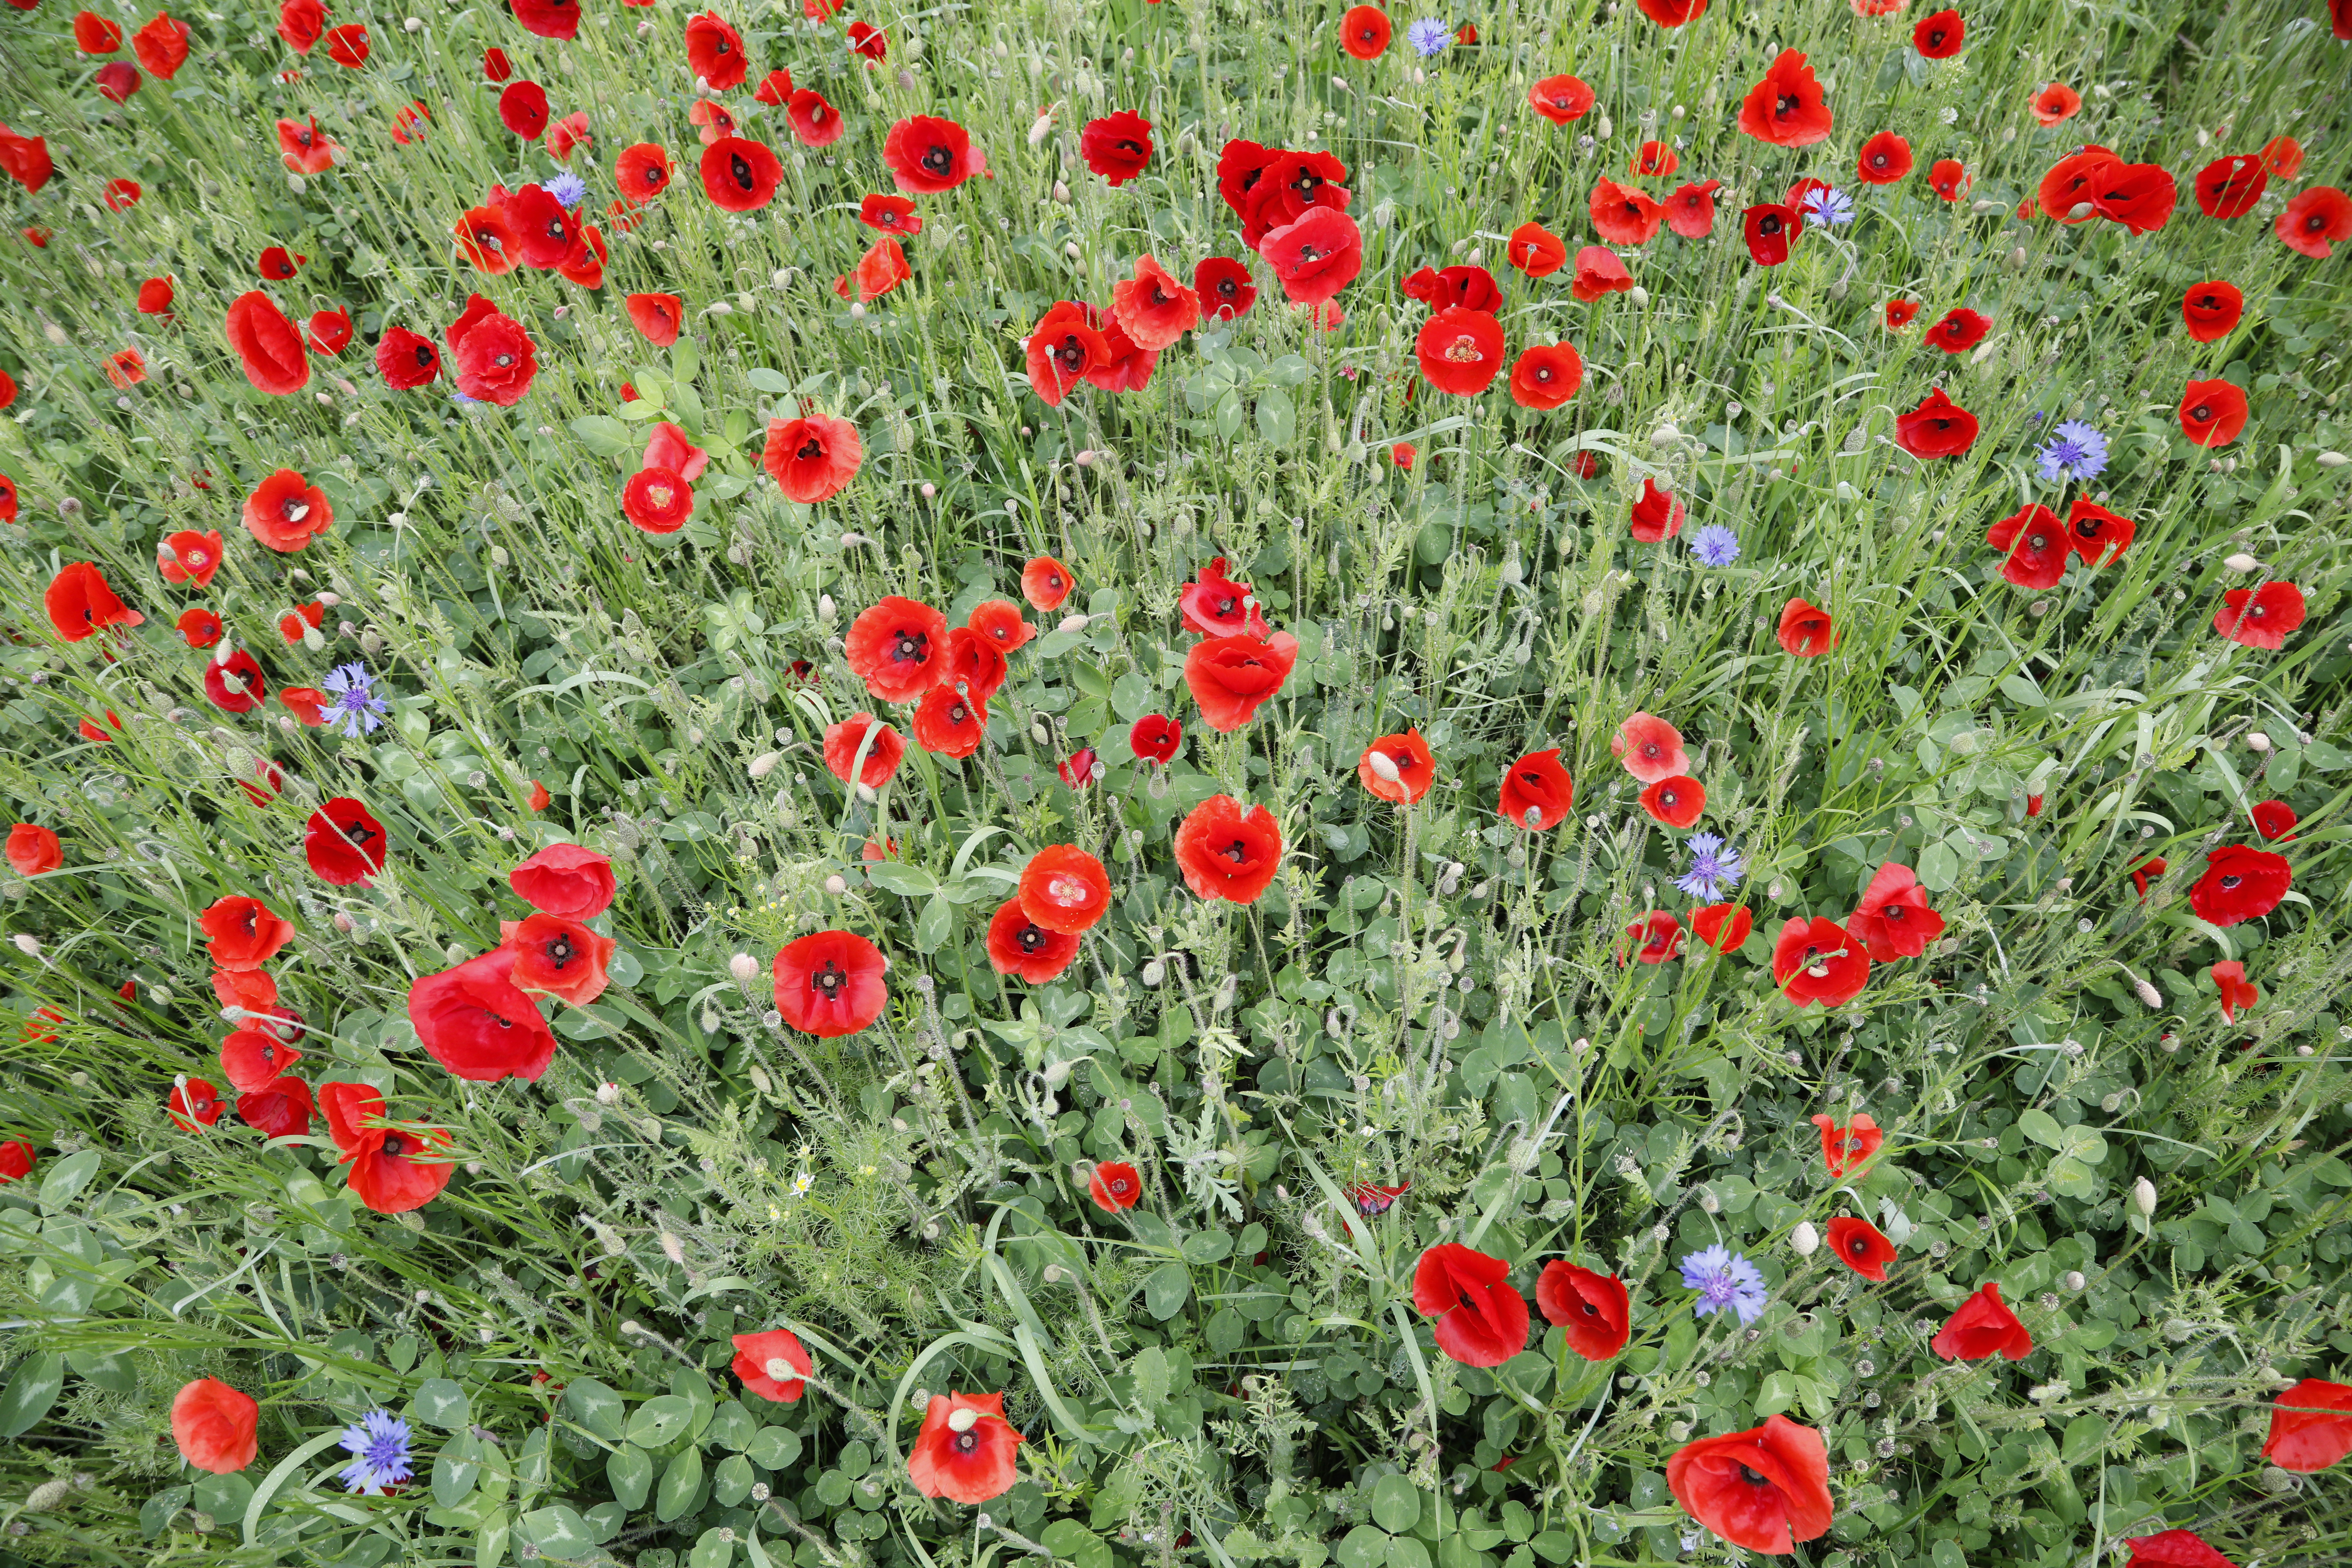
Plant species: Papaver rhoeas, Centaurea cyanus